Discipline Global Mobile

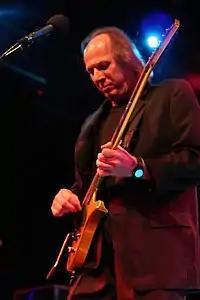
King Crimson guitarist Adrian Belew has recorded several albums with DGM.

Discipline Global Mobile specializes in art rock, progressive rock, jazz, and assorted experimental and crossover music (the label has also released recordings of Renaissance lute music and mainstream alternative rock). DGM has released more than a hundred King Crimson recordings, including remastered albums with bonus tracks and DVDs with archival footage. In addition to King Crimson, DGM's current active roster includes assorted Robert Fripp projects and The Vicar (a songwriter project). The label has previously released music by various Fripp-affiliated ensembles; The League of Crafty Guitarists, Les Gauchos Allemagnes, the California Guitar Trio and the Robert Fripp String Quartet (all of which stem from or are connected with Fripp's Guitar Craft courses)